Carrizo Plain

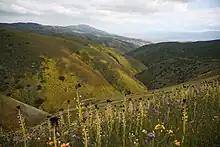
Wildflowers in the Carrizo, 2015

Wallace Creek is a small stream, draining into Soda Lake, that remains dry most of the year. It drains perpendicular to the San Andreas Fault, and the creek bed is currently offset by due to the movement of the fault. About of the displacement was created during the 1857 Fort Tejon earthquake. The current segment began forming 3,700 years ago. Sometime between 1540 and 1630 A.D., the creek was offset by about feet in an even larger earthquake.